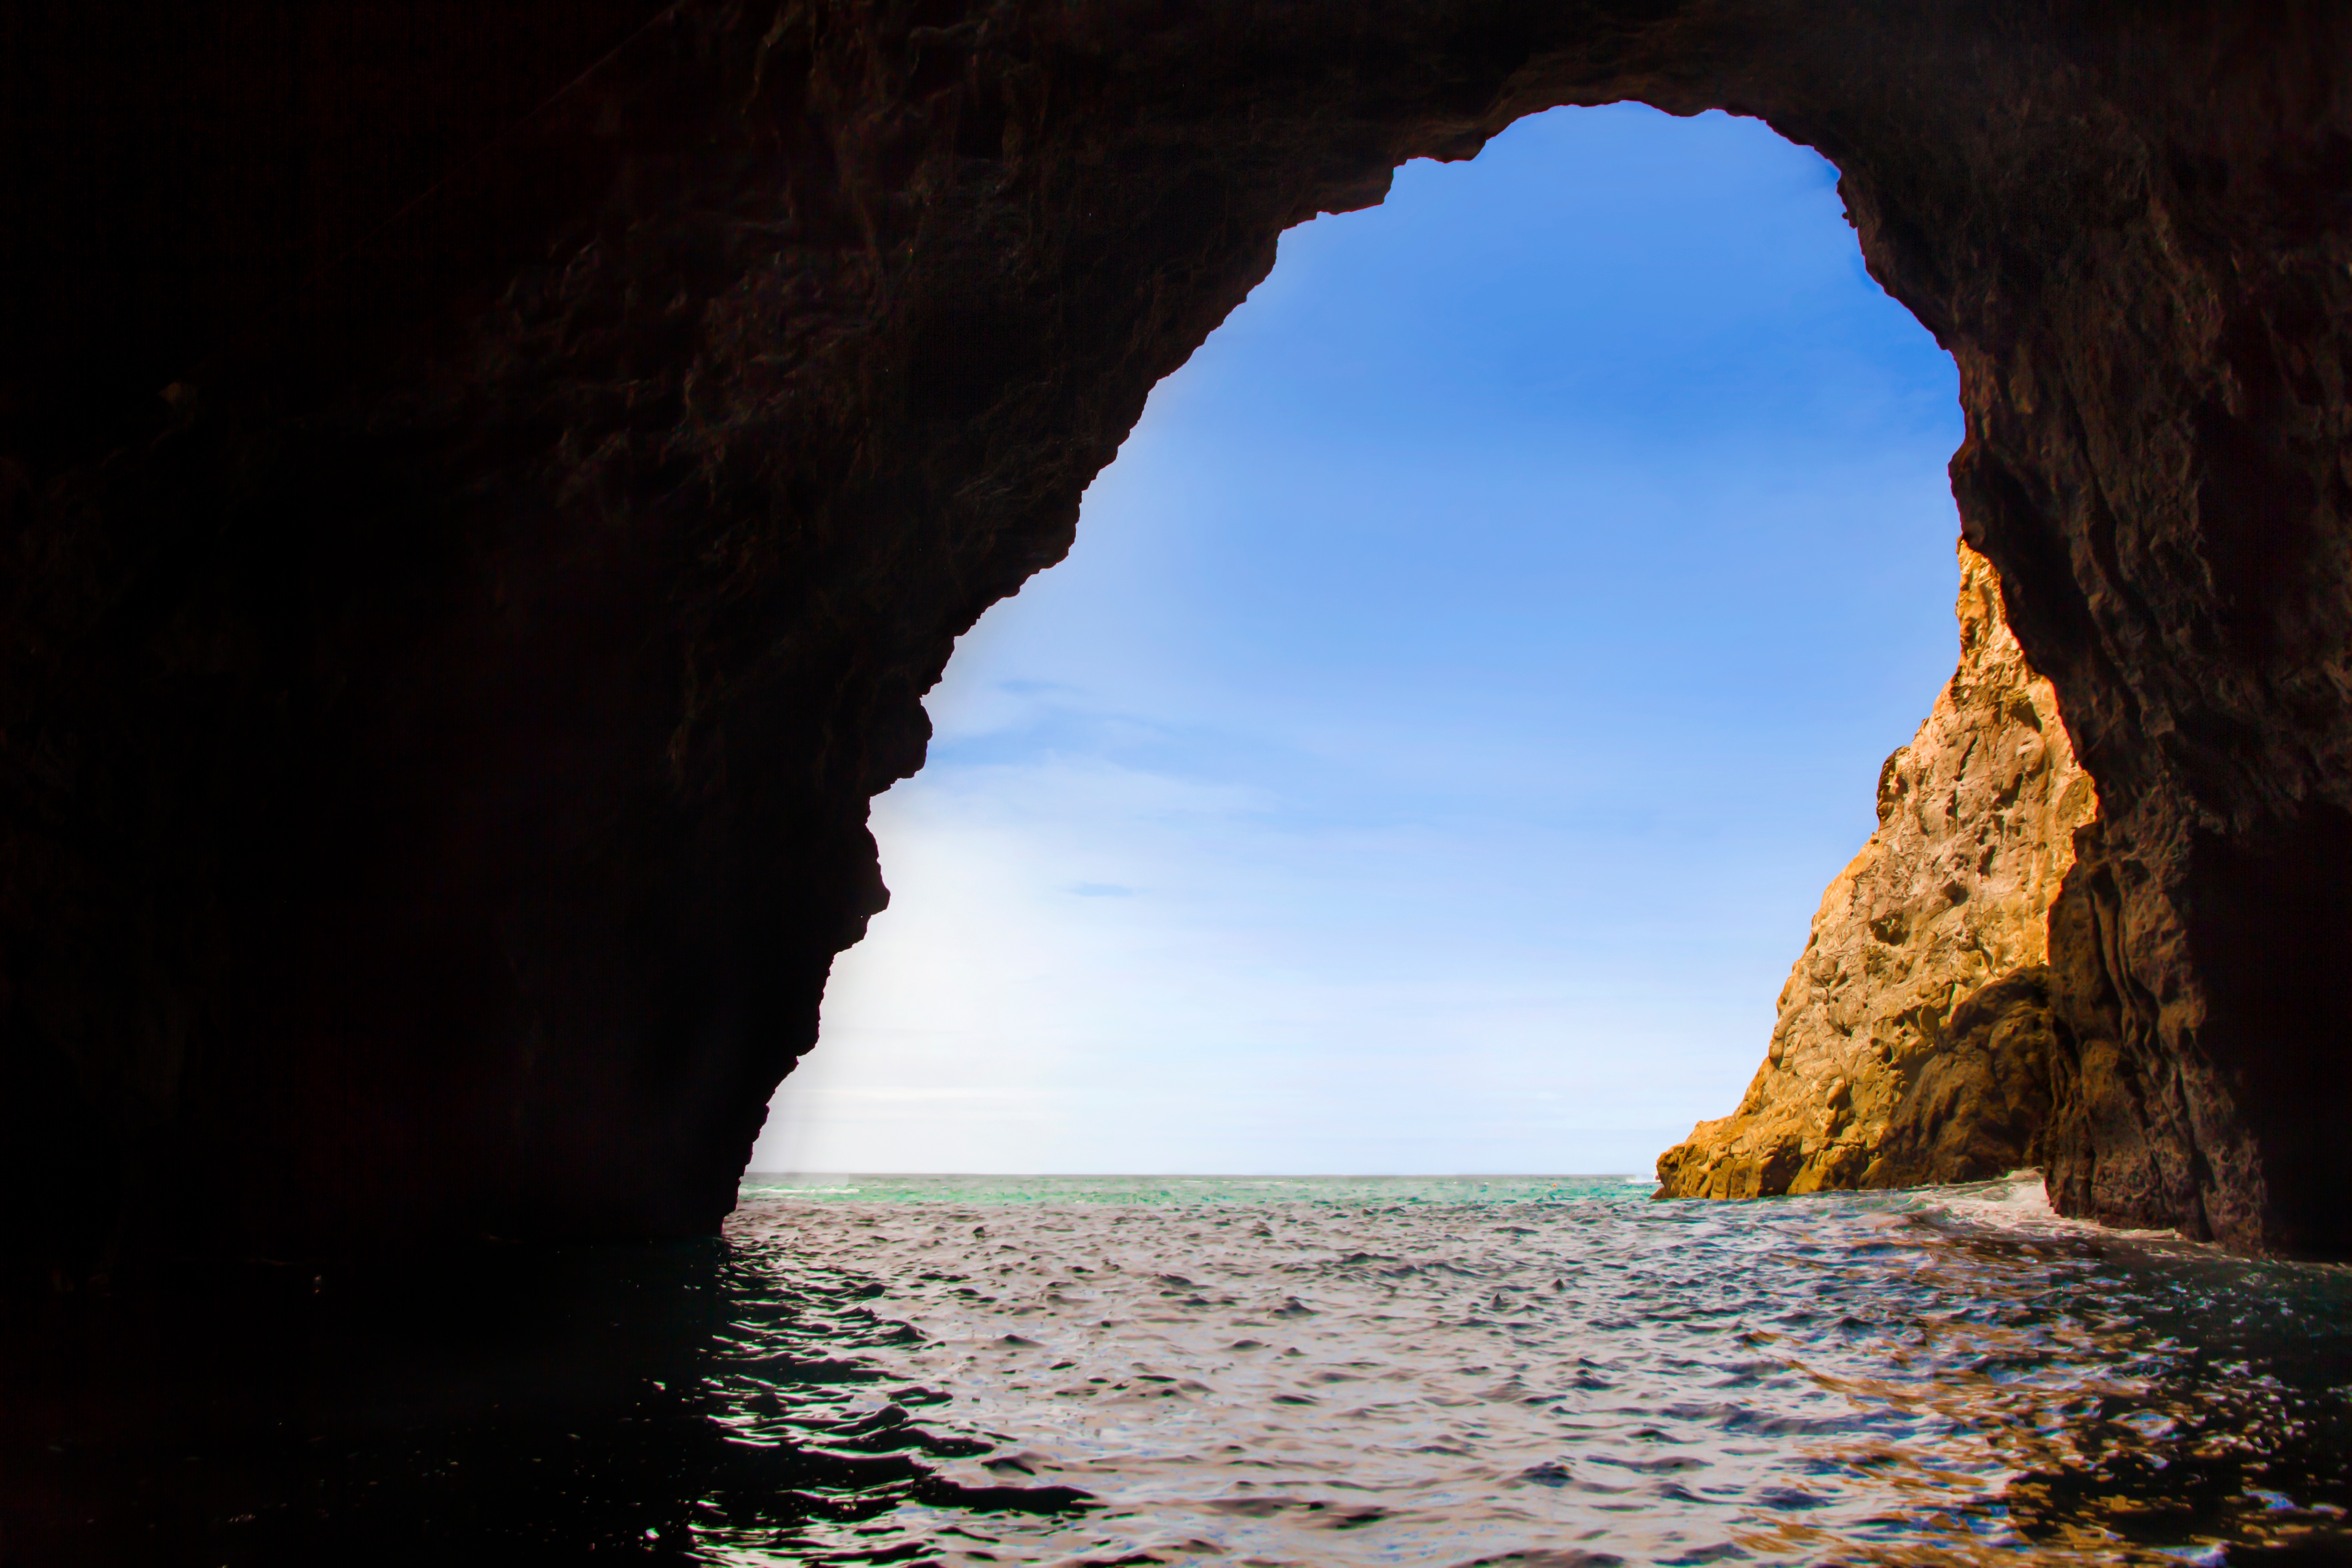
sea, coast, rock, ocean, sunlight, formation, cliff, arch, cave, reflection, bay, terrain, wadi, landform, natural arch, sea cave, geographical feature